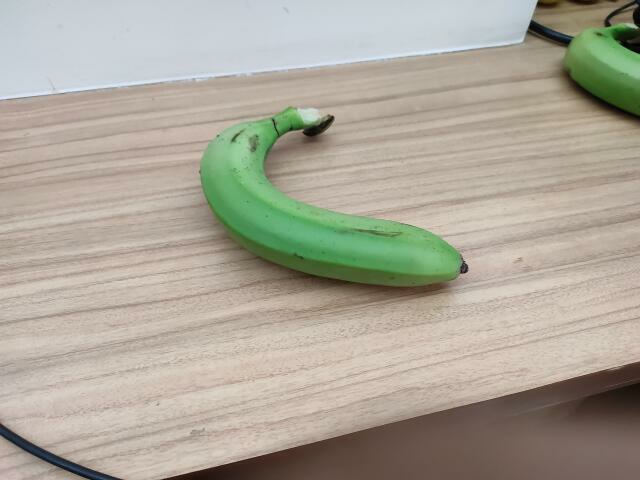
Label: Raw_Banana